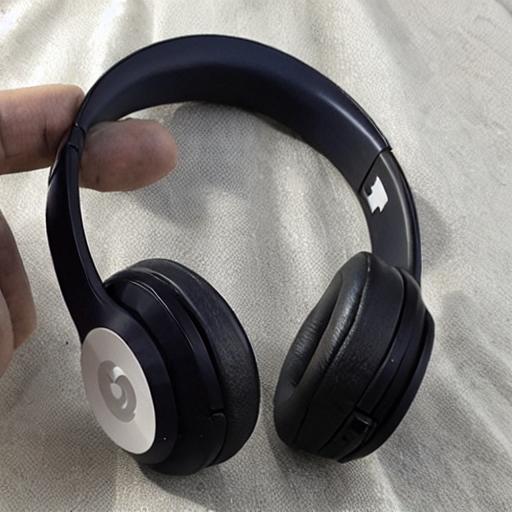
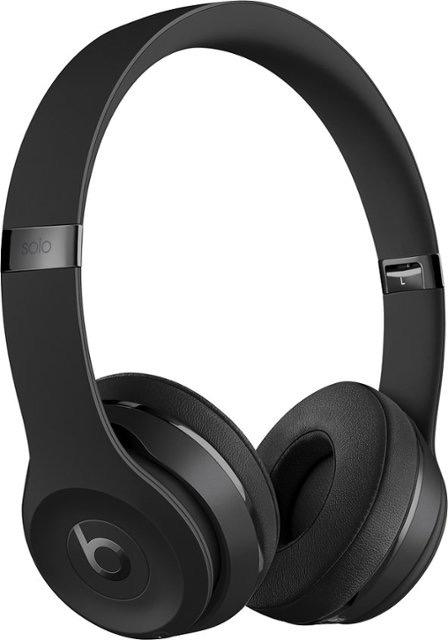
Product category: headphones
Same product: no